Yearning (1964 film)

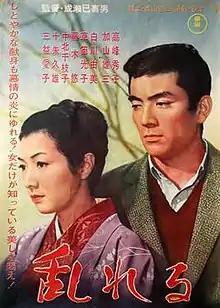
Japanese film poster

is a 1964 Japanese drama film directed by Mikio Naruse and starring Hideko Takamine and Yūzō Kayama. The story centers on a war widow whose deceased husband's family plans to drive her out of the shop which she runs in the family's house.